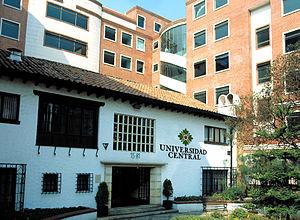
L'Université centrale est un établissement d'enseignement supérieur privé situé à Bogota (Colombie), reconnu par le Ministère de l'Éducation nationale avec accréditation des établissements de haute qualité.